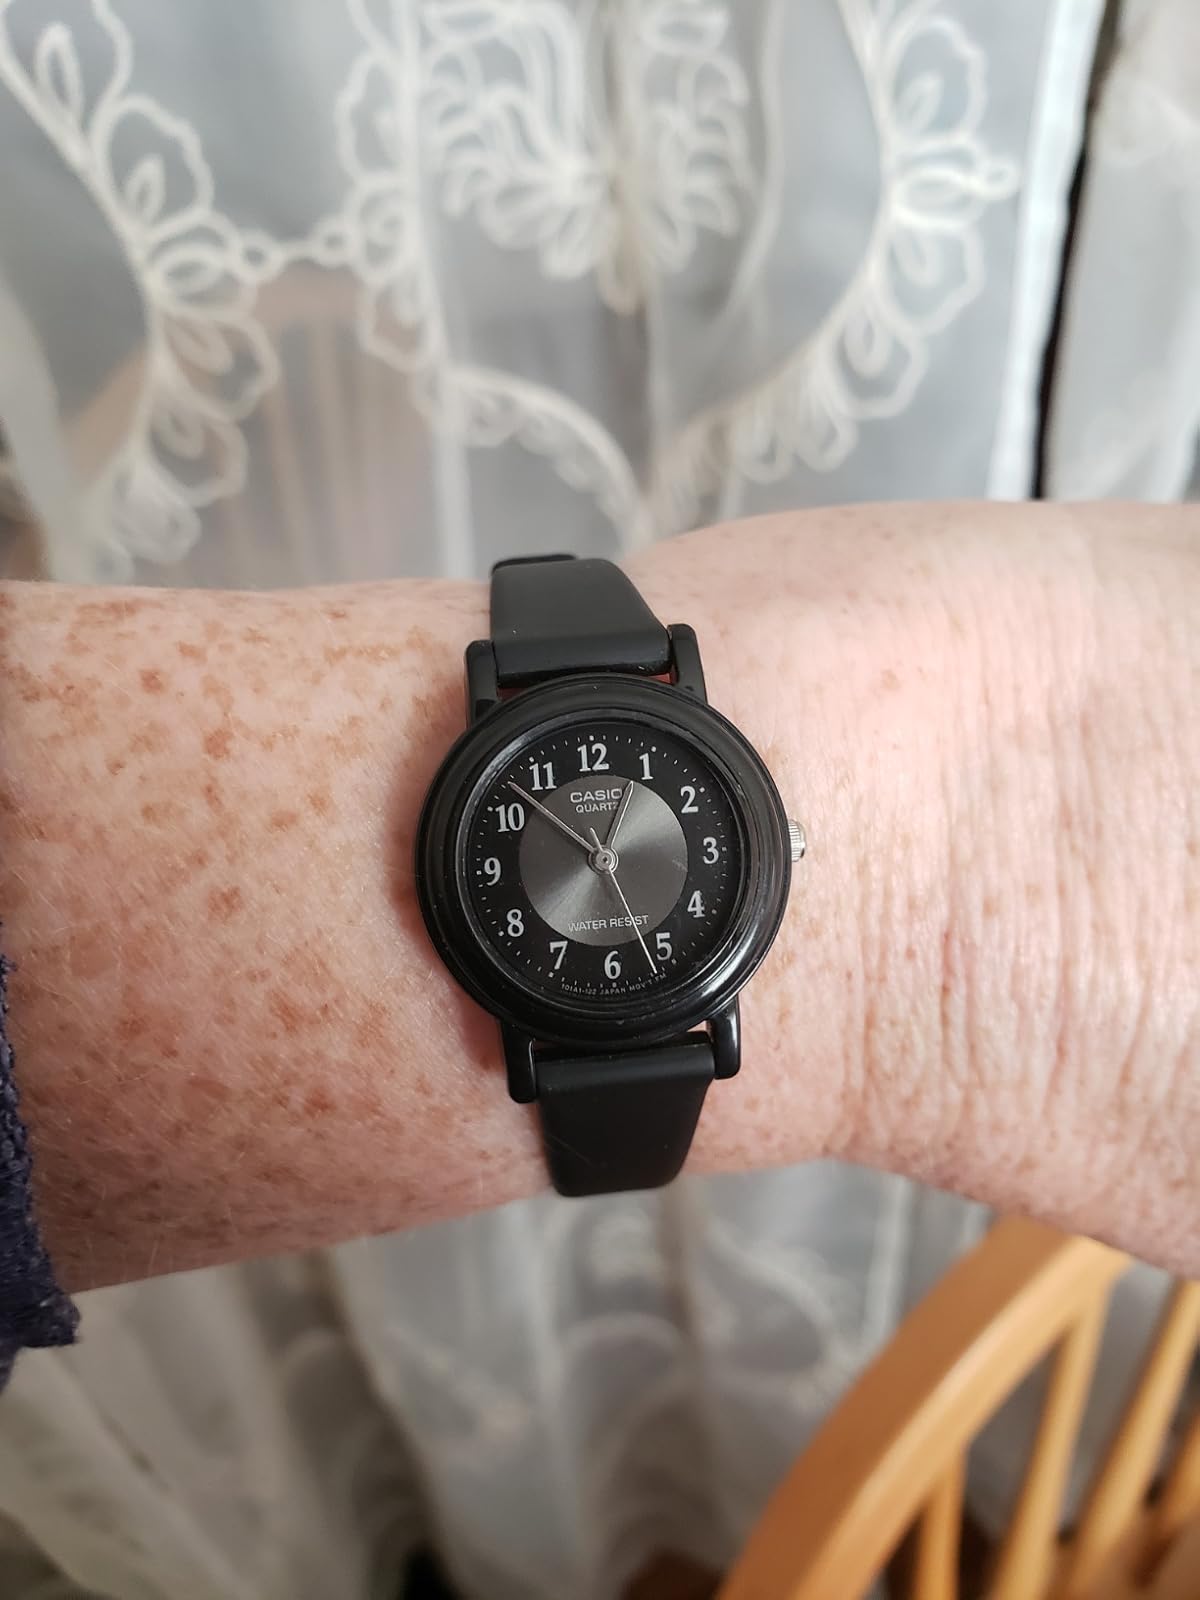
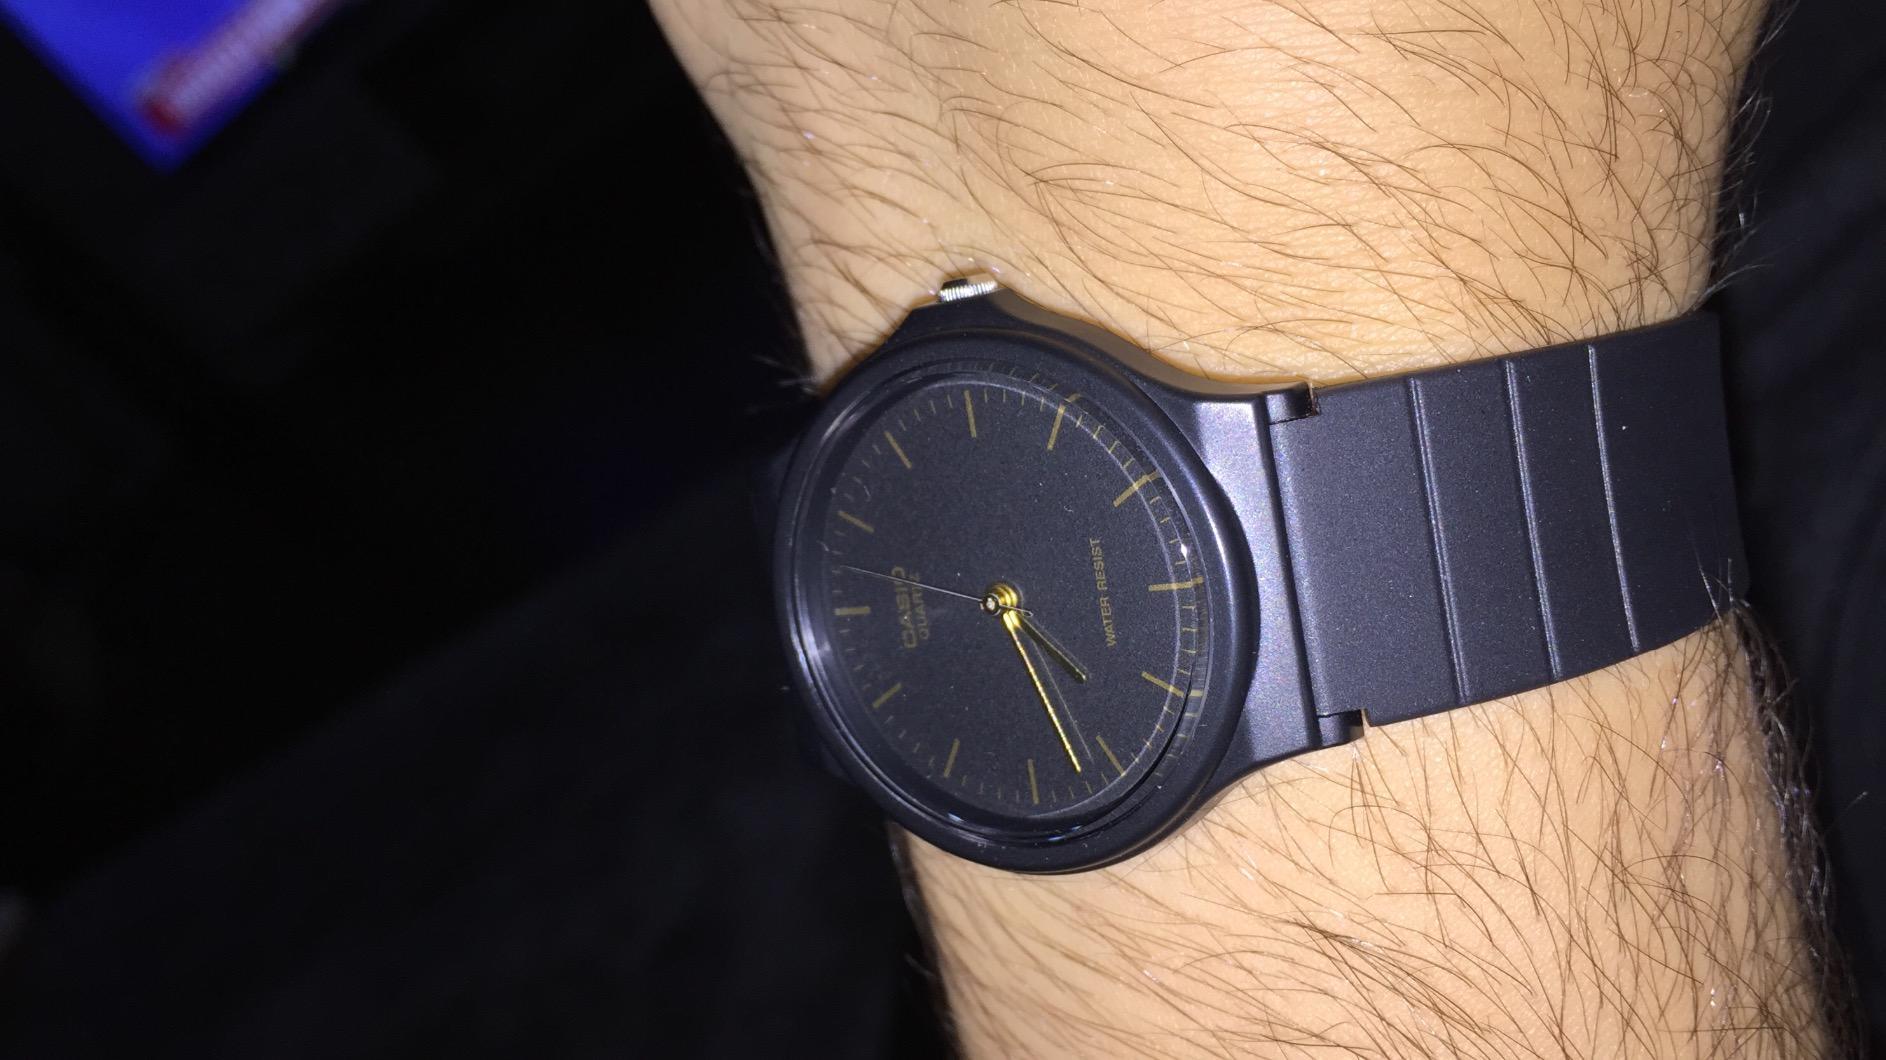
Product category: accessories_watch
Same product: no